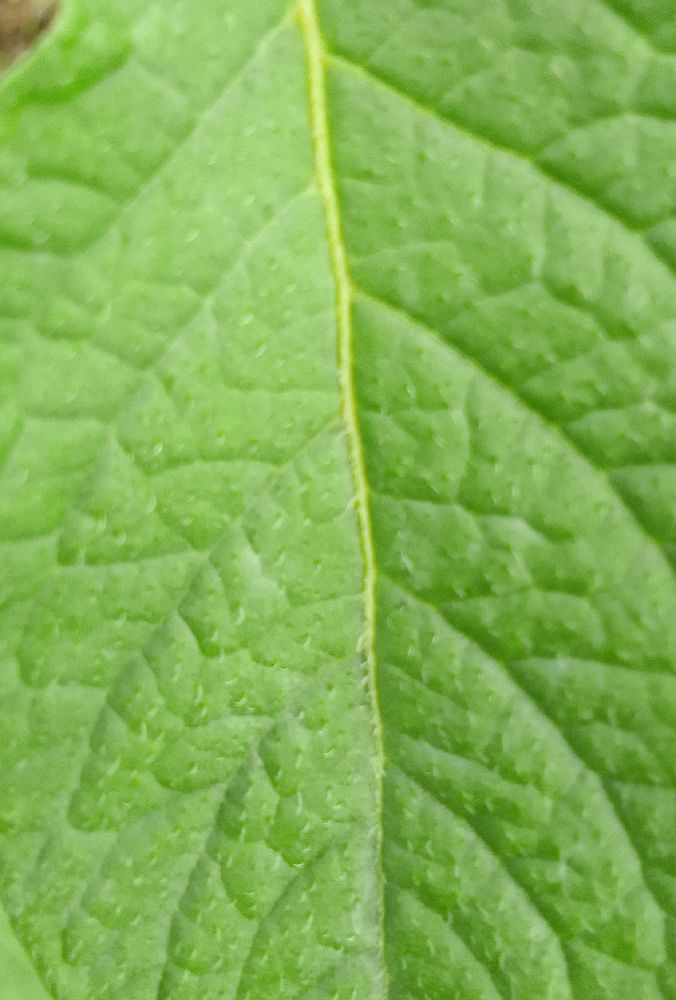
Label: Healthy